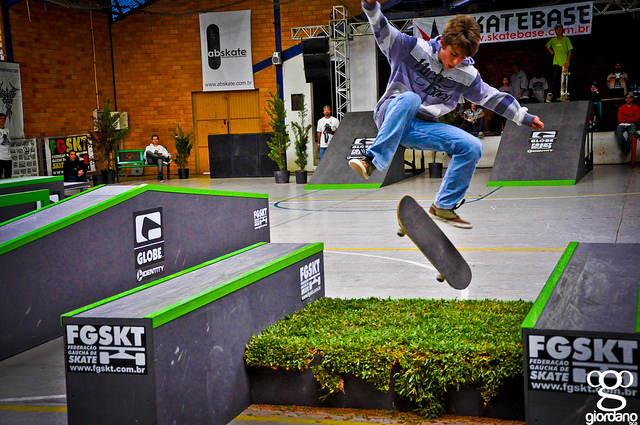
user: Given an image and a question. Answer the question in a short answer. Question: What is the trick being performed called? Short Answer:
assistant: kickflip